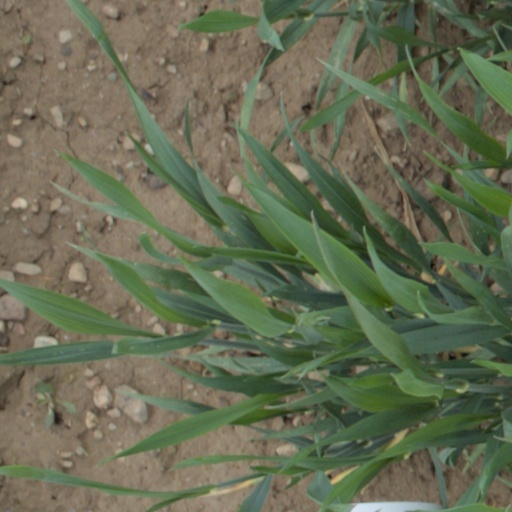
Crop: wheat